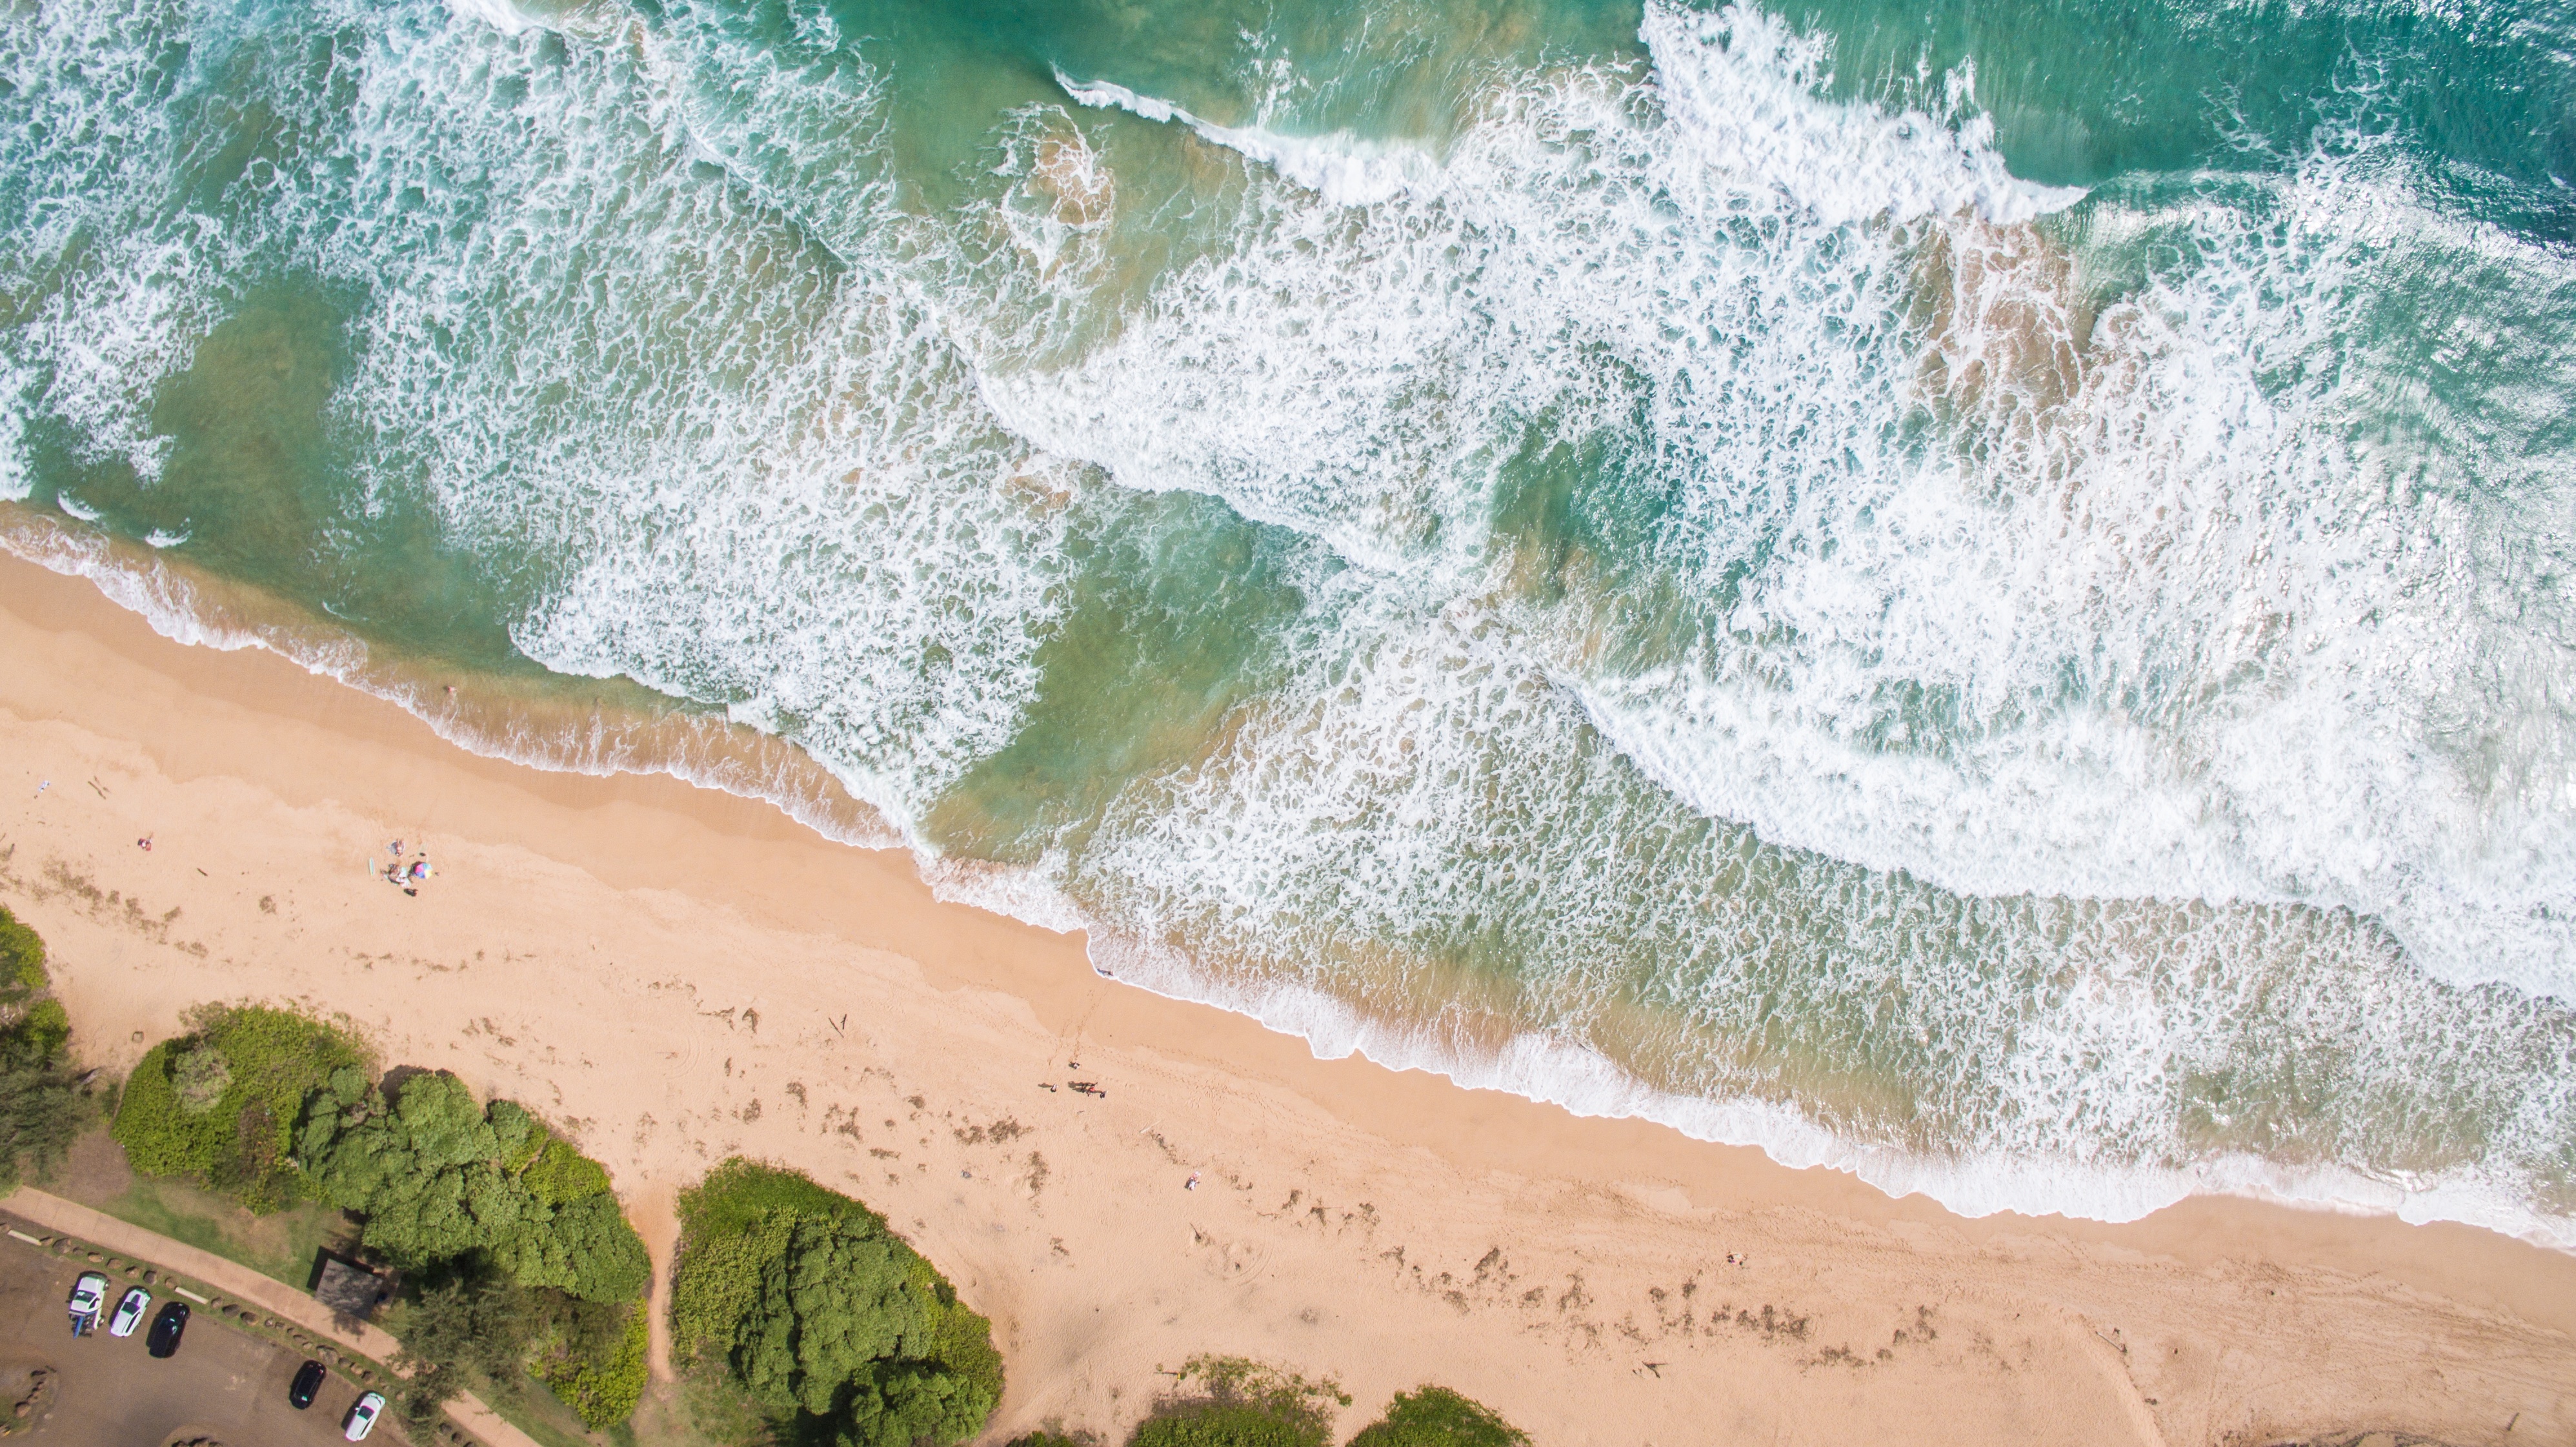
sea, water, sand, wave, green, soil, terrain